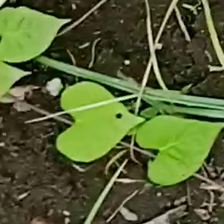
Weed species: Obscure_morning _glory(Ipomoea obscura)